Acis and Galatea (Handel)

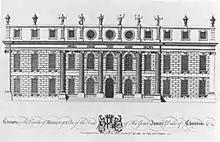
Cannons House, Middlesex

Handel composed the first version of "Acis and Galatea" while he was living at Cannons (the seat of James Brydges, 1st Duke of Chandos) during 1717–1718. It was Handel's first dramatic work in the English language and was clearly influenced by the English pastoral operas of Johann Ernst Galliard and Johann Christoph Pepusch, of whom the latter worked with Handel at Cannons. The work is set to a libretto by John Gay which is based on Ovid's "Metamorphoses", xiii (see Acis and Galatea (mythology)), and there is some uncertainty as to whether he was the only author of the text. The structure of the writing indicates that the original work by Gay was intended for only three characters and that the text for more characters was added later, possibly by John Hughes or Alexander Pope whose writings were added to the work's text. The libretto also borrowed freely from John Dryden's English translation of Ovid published in 1717, "The Story of Acis, Polyphemus and Galatea".